1954 Carrera Panamericana

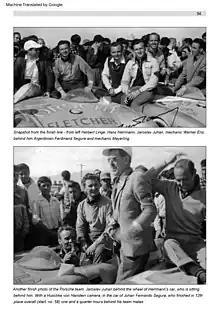
1954 Class Winners for Porsche

The race was held in eight stages over a total distance of . The race was won overall by Umberto Maglioli in a Ferrari 375 Plus. Maglioli finished the race in , his average speed of reflected the level of professionalism and technology that led the field: the inaugural 1950 event had been won in an average speed of - and the winner had taken 10 hours longer to complete the race distance. Phil Hill and Richie Ginther took second place in another Ferrari, over 24 minutes behind. The under-1500 sports car class winner Hans Herrmann finished third in his Porsche 550, closely followed by Jaroslav Juhan in his Porsche 550 Spyder, a further 87 minutes behind the Americans. Ray Crawford and Enrique Iglesias won the over-3500 stock car class in a Lincoln, the European stock car class was won by Consalvo Sanesi and Giuseppe Cagna in an Alfa Romeo, and the small U.S. stock car class was won by Tommy Drisdale and Walter Krause, Jr. in a Dodge.